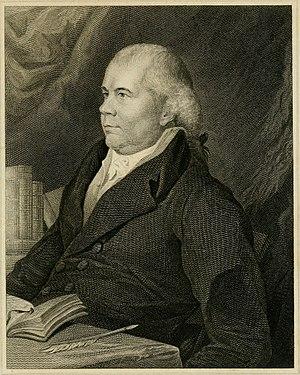
Antoine-Alexandre Barbier, né le 11 janvier 1765 à Coulommiers et mort le 12 mai 1825 à Paris, est un bibliothécaire et bibliographe français.